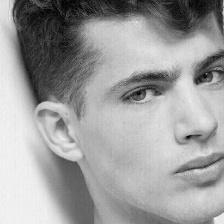
Label: faces